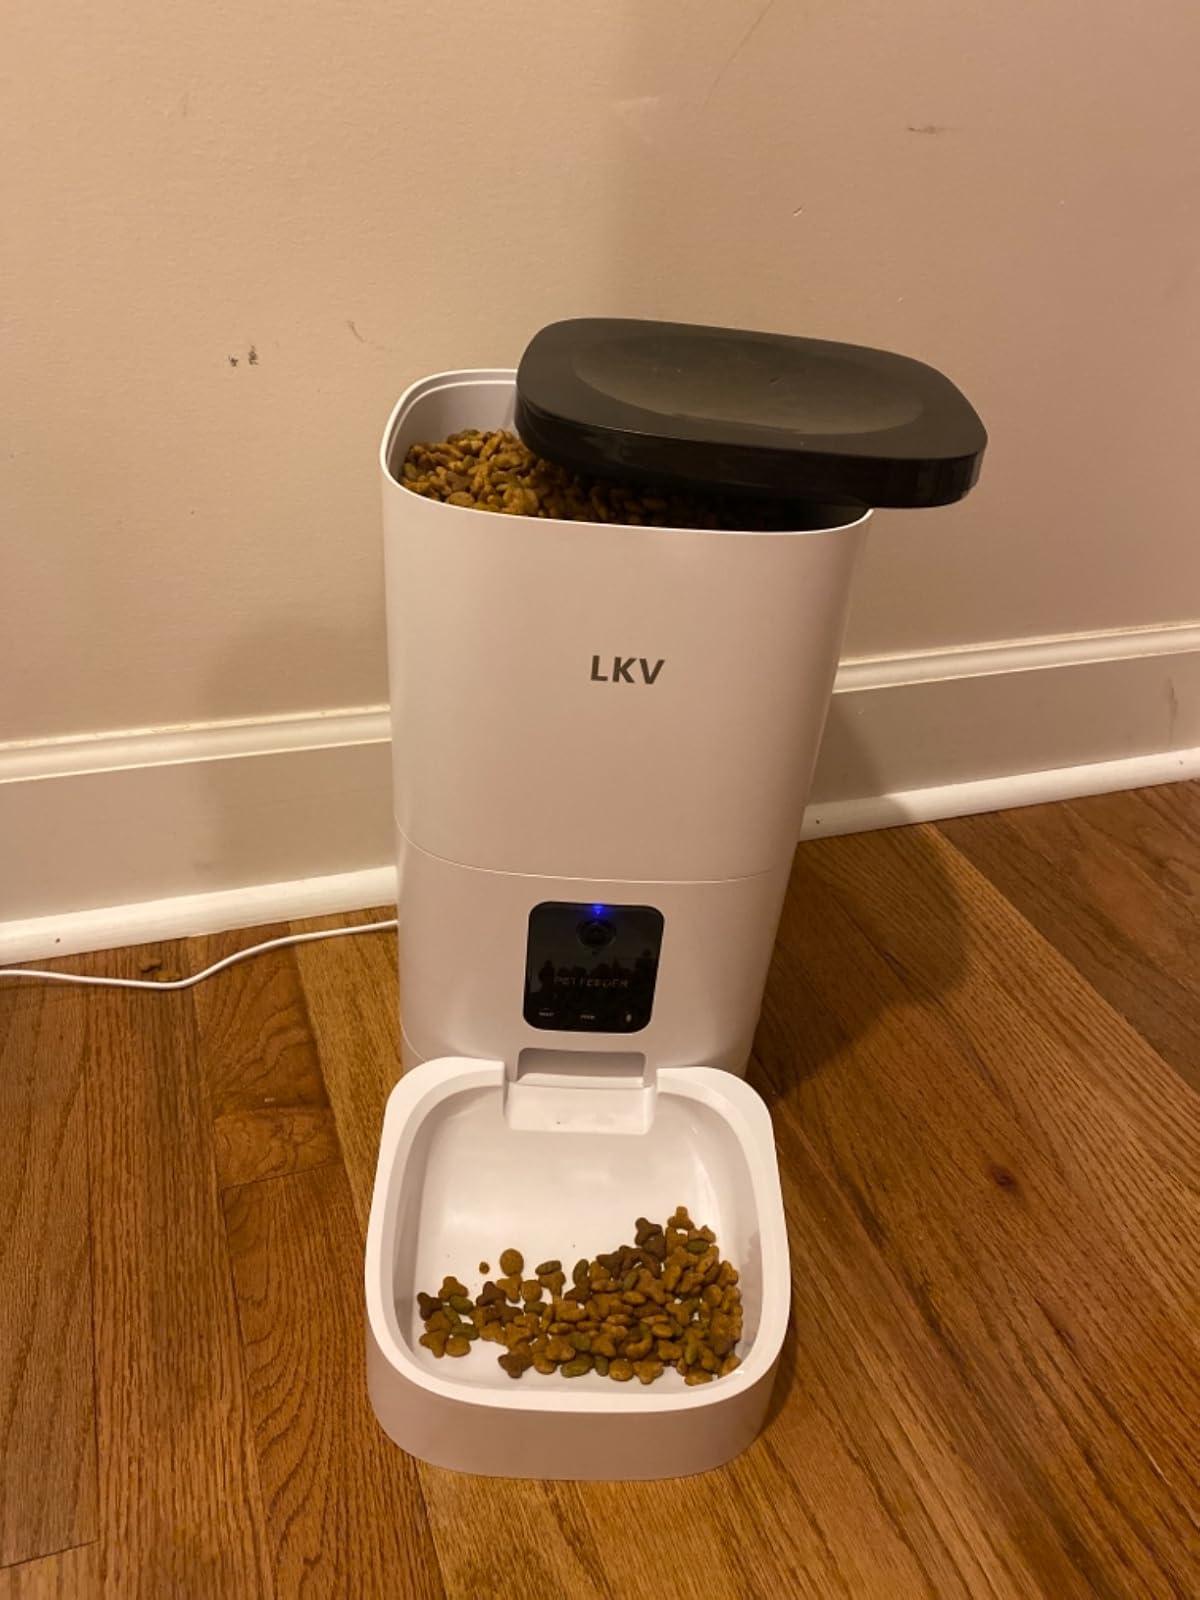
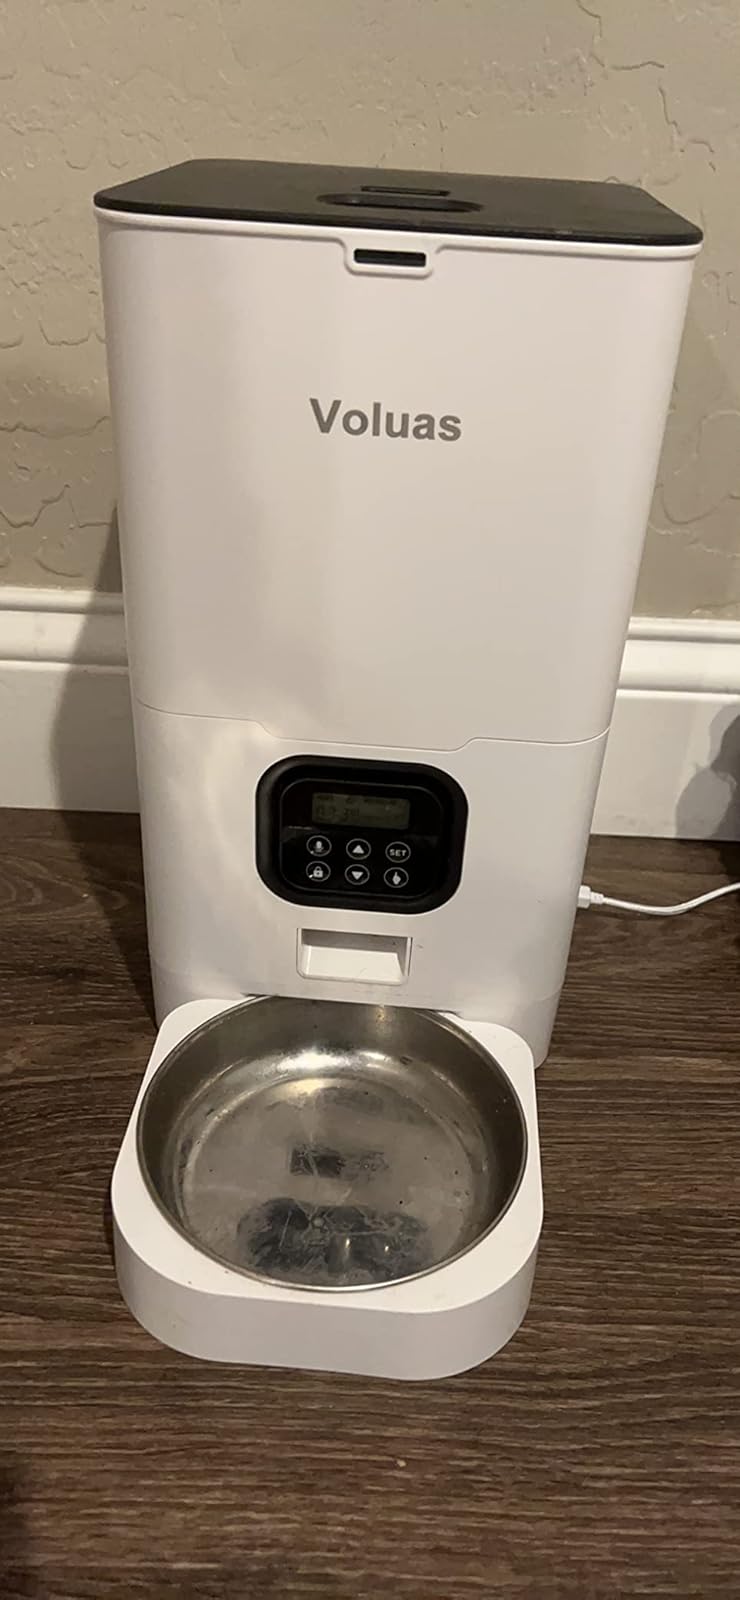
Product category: items_feeder
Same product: no